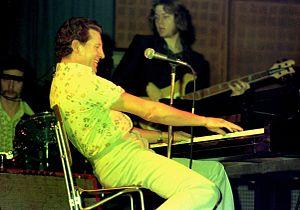
Jerry Lee Lewis, né le 29 septembre 1935 à Ferriday, est un chanteur-pianiste américain de rock 'n' roll, rockabilly, gospel, honky tonk, blues et de country.
Il jouait du piano debout est une chanson écrite par Michel Berger et interprétée en 1980 par France Gall. Le 45 tours se vend à plus de 800 000 exemplaires.